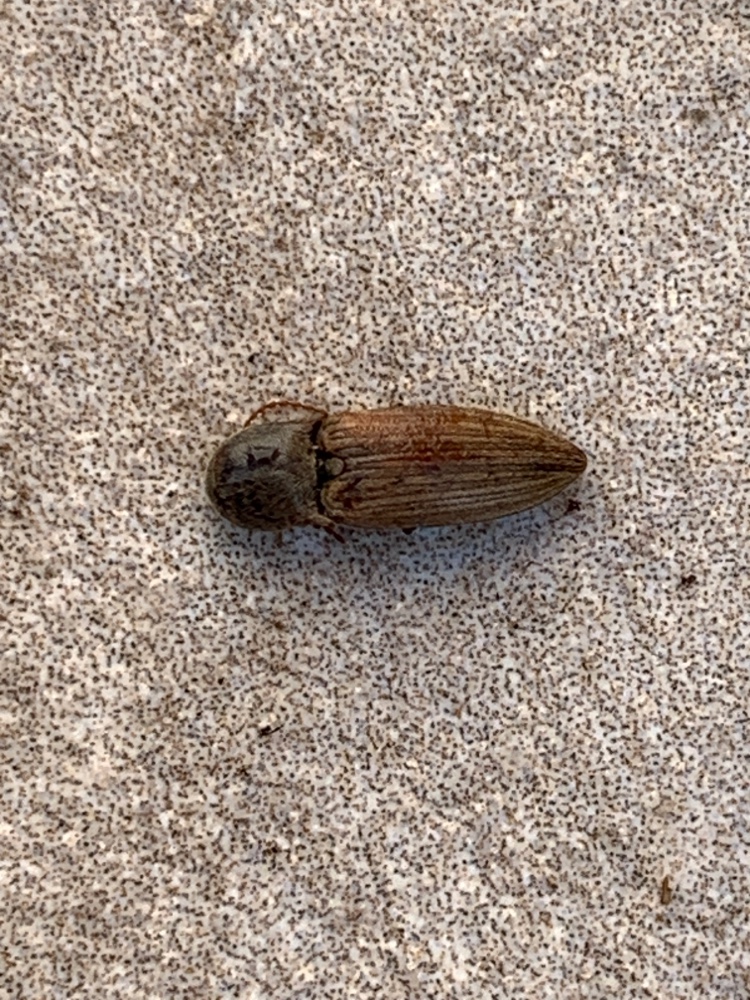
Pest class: clickbeetles_wireworms